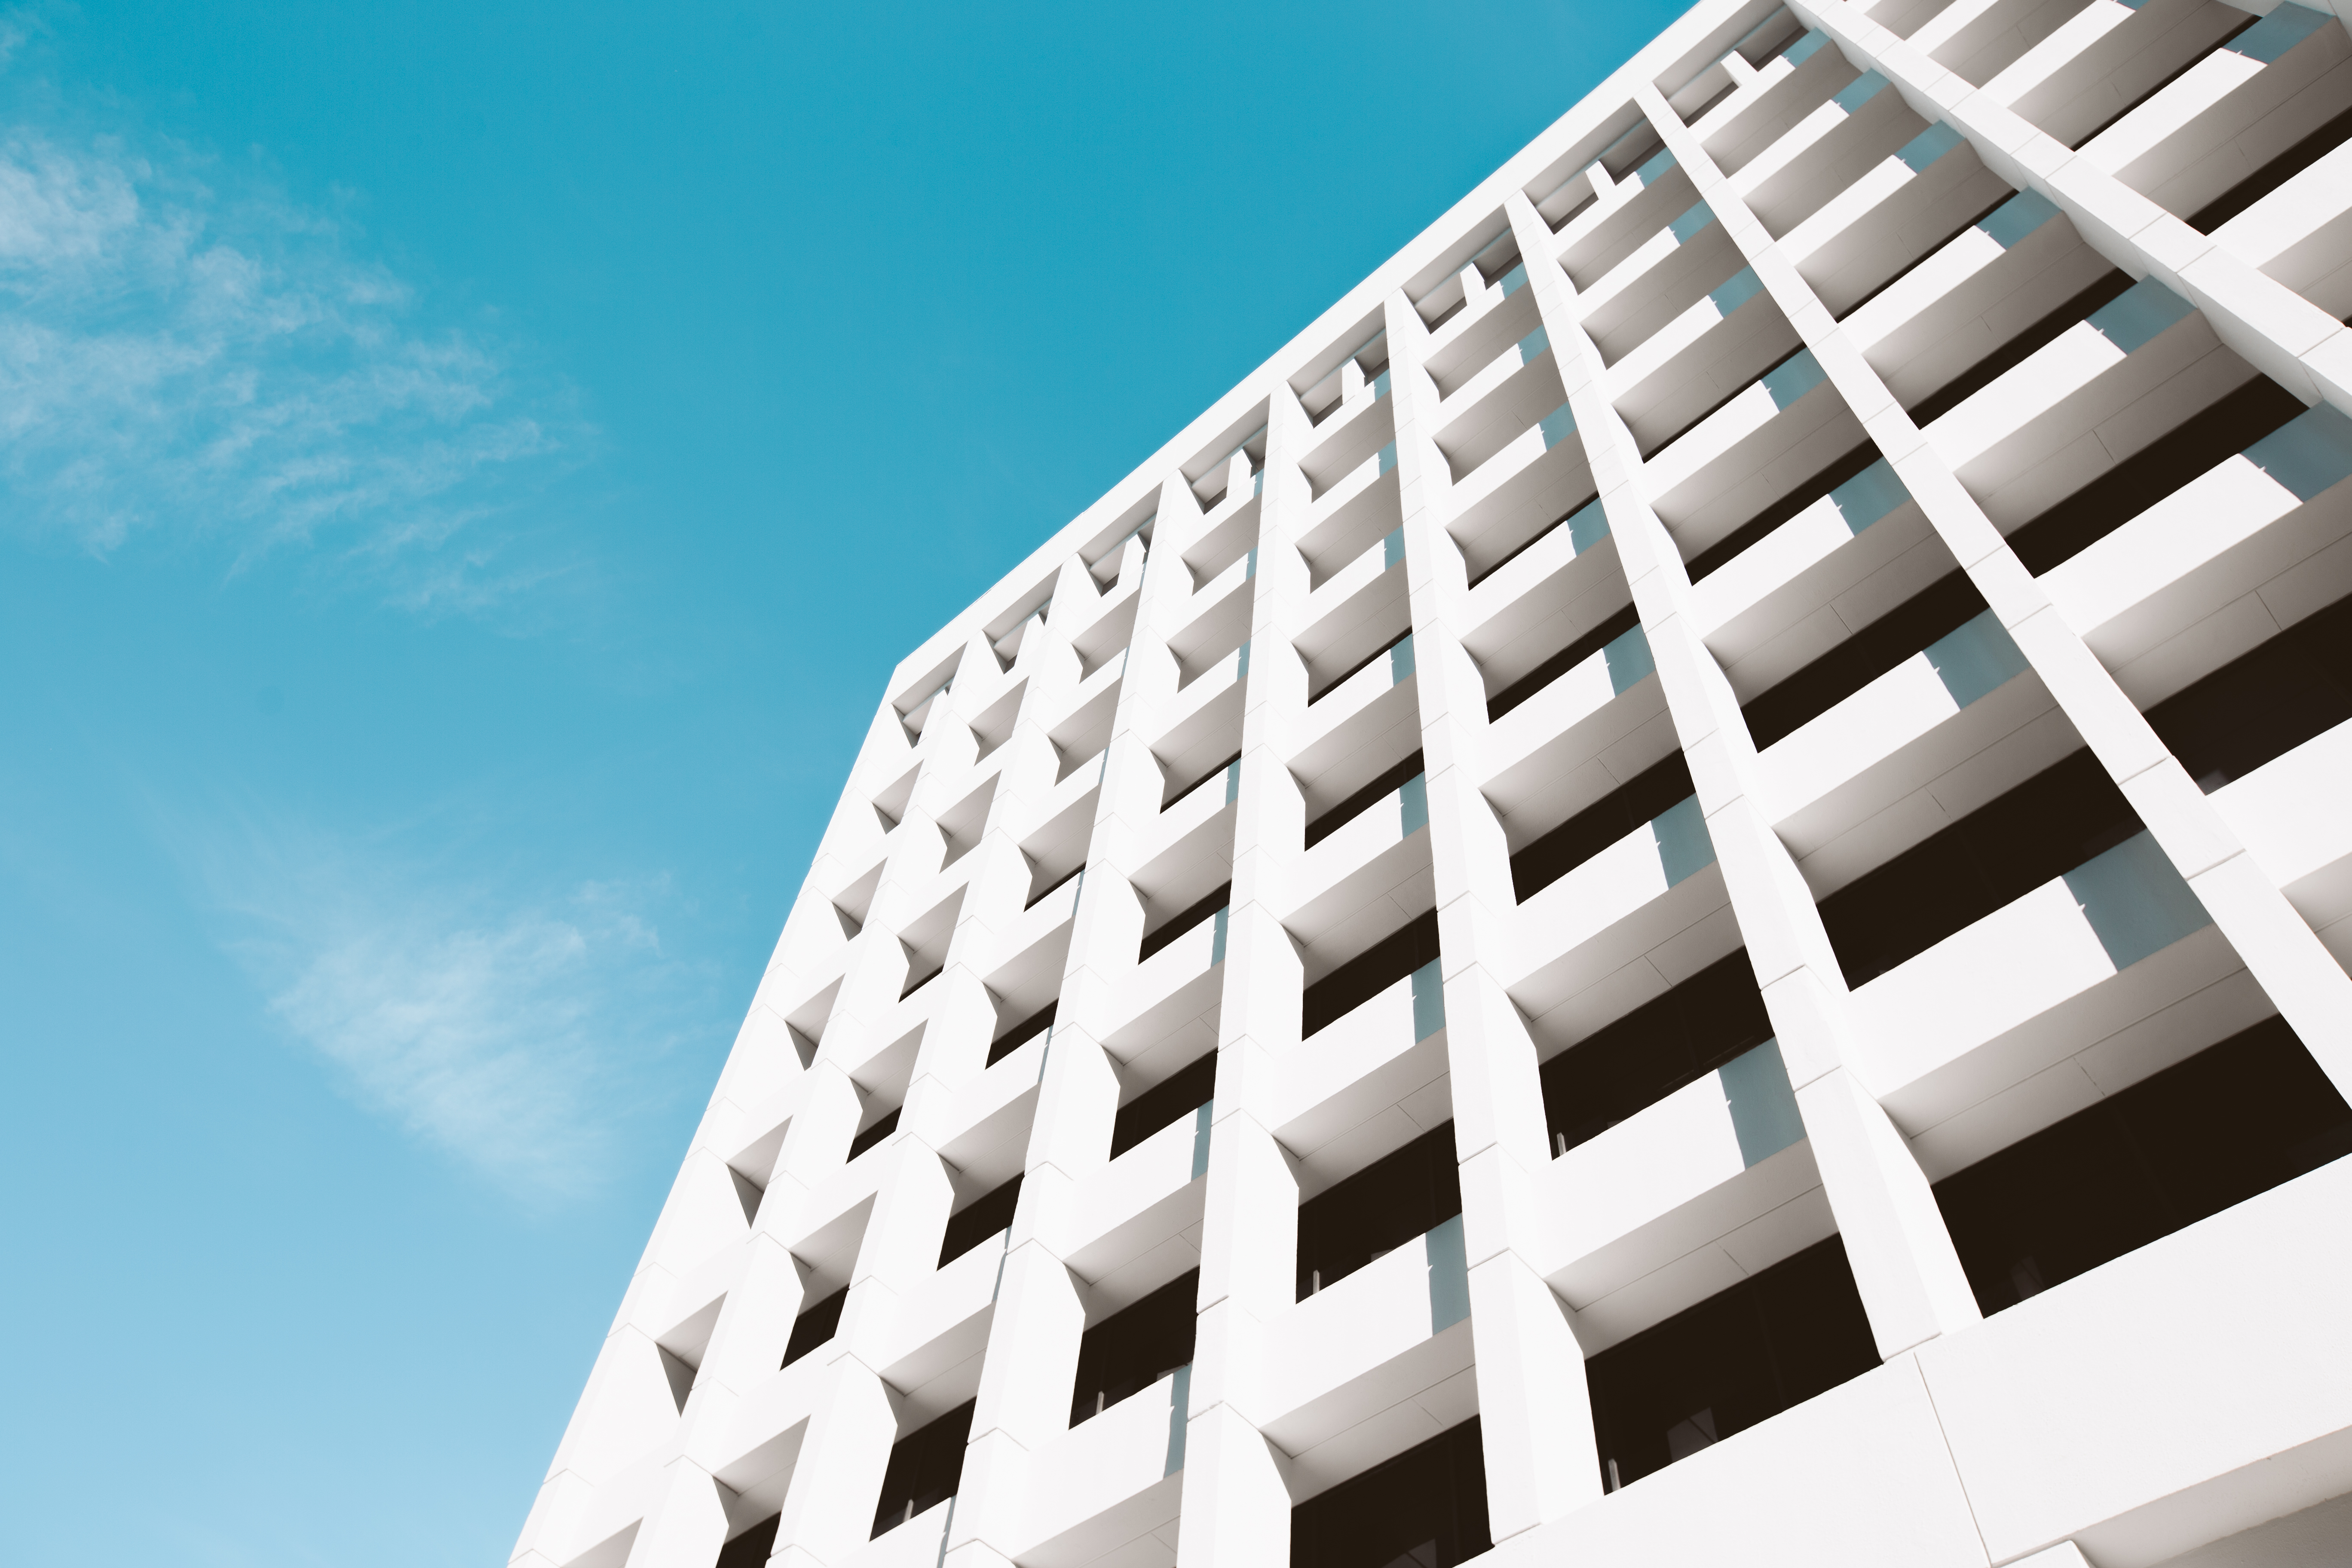
architecture, sky, white, building, skyscraper, line, facade, tower block, design, symmetry, minimal, headquarters, condominium, residential area